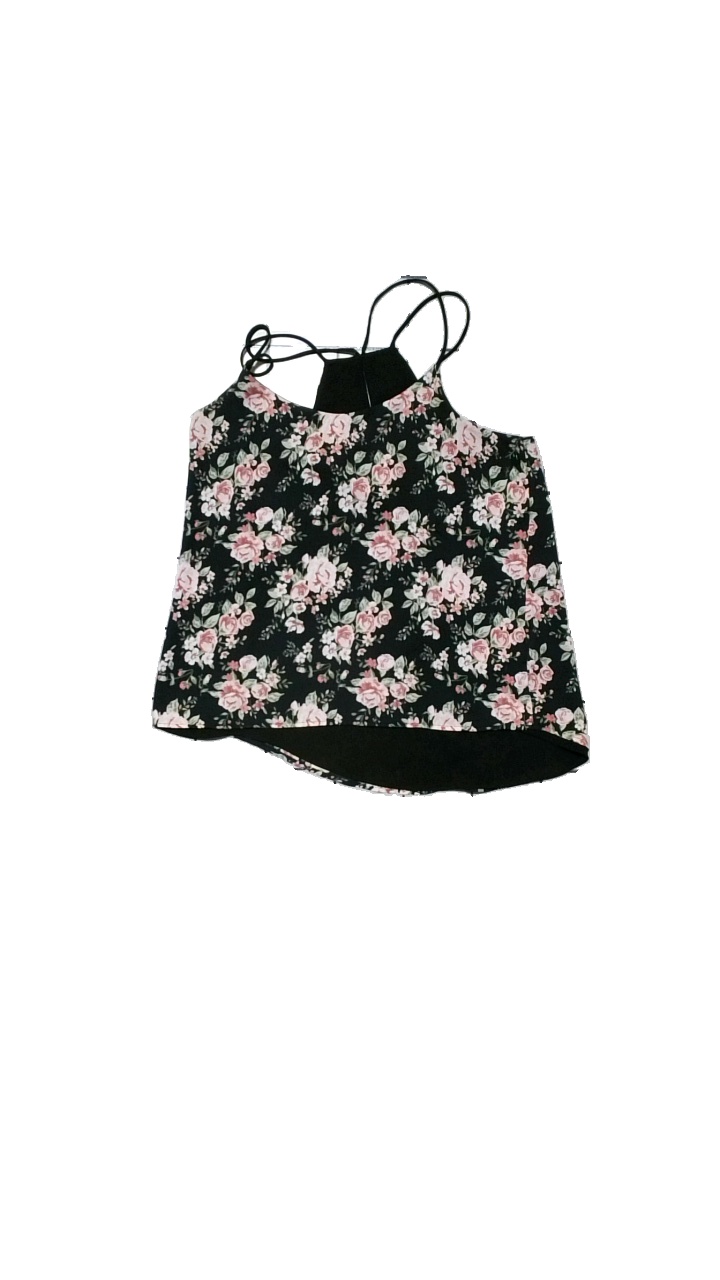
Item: Tank Top (Ladies)
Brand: Missing
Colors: Black, Pink, Multicolor
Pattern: Floral print
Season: Summer
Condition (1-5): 4
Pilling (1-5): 4
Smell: Major
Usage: Reuse
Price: <50